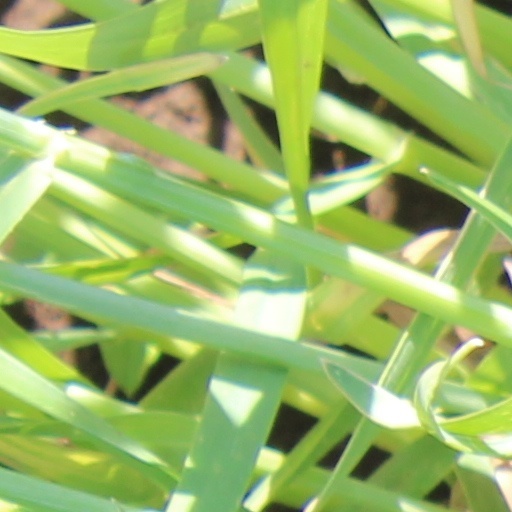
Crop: wheat